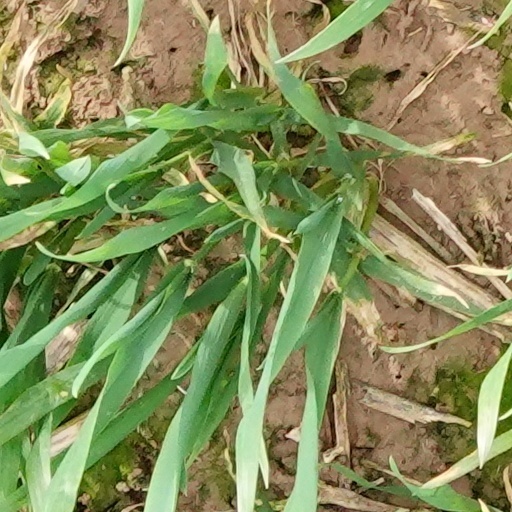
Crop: wheat